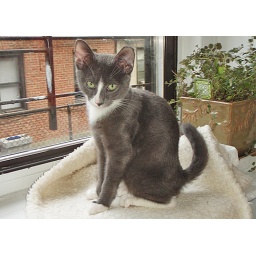
Lee sitting in window